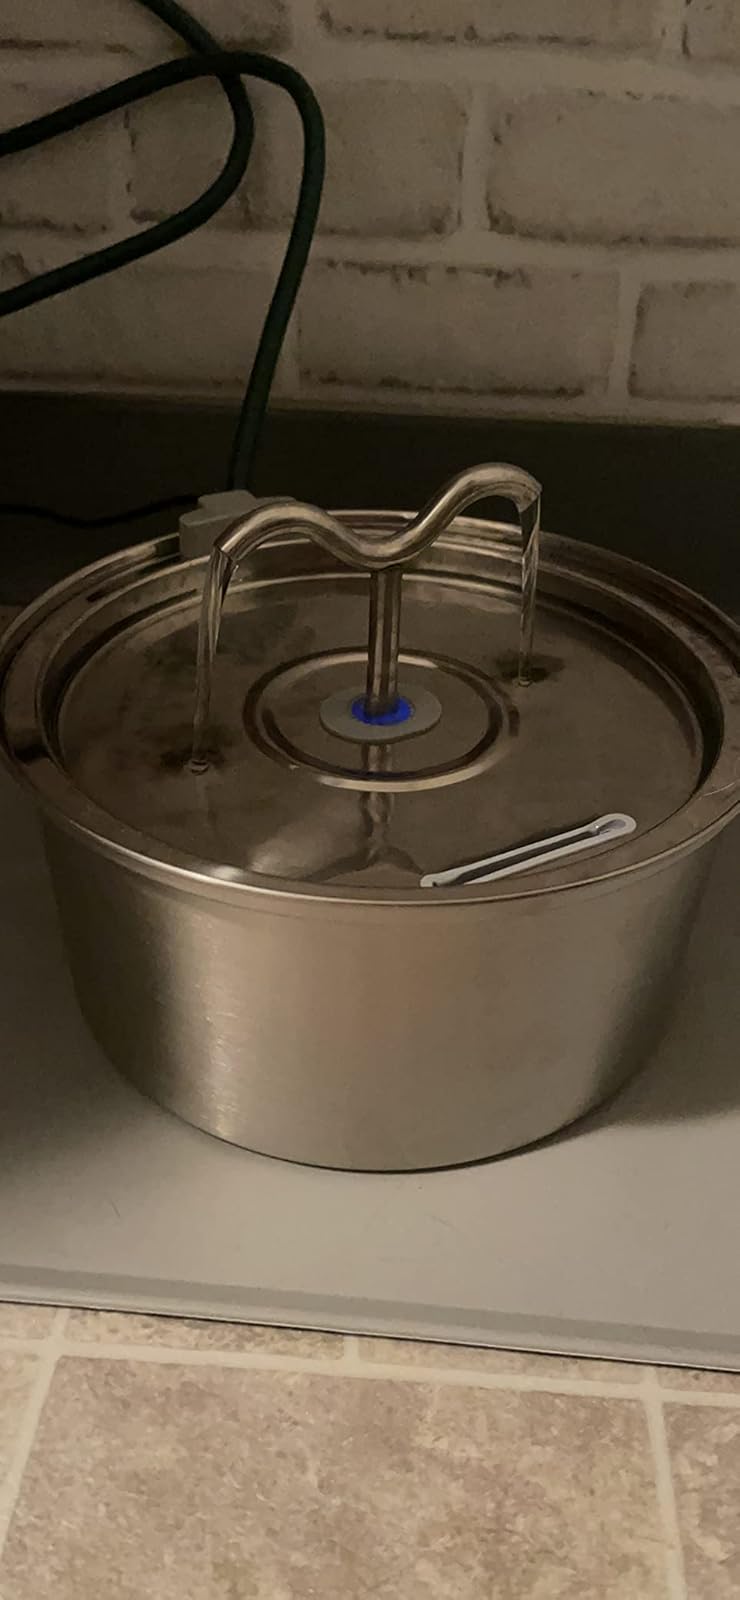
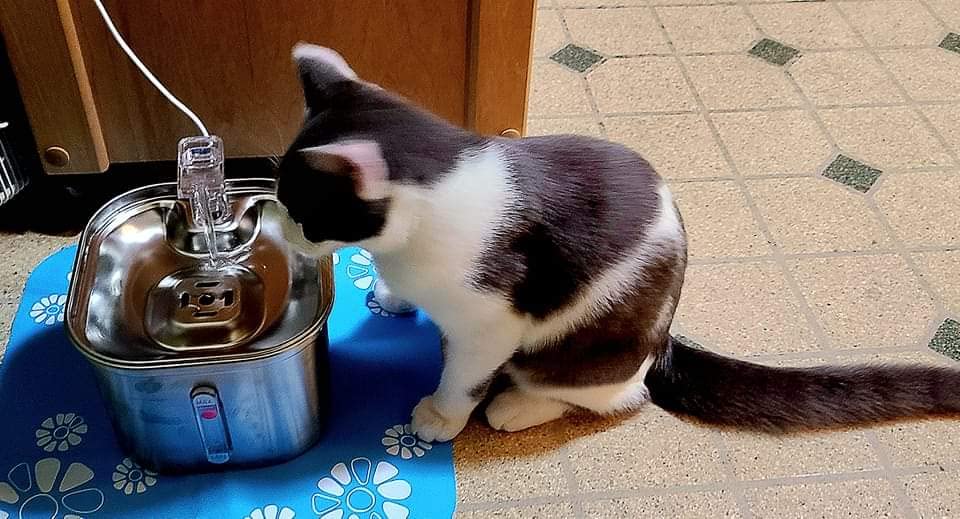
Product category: items_bowl
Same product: no